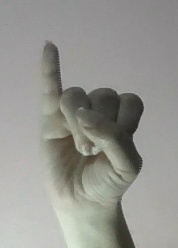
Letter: meem